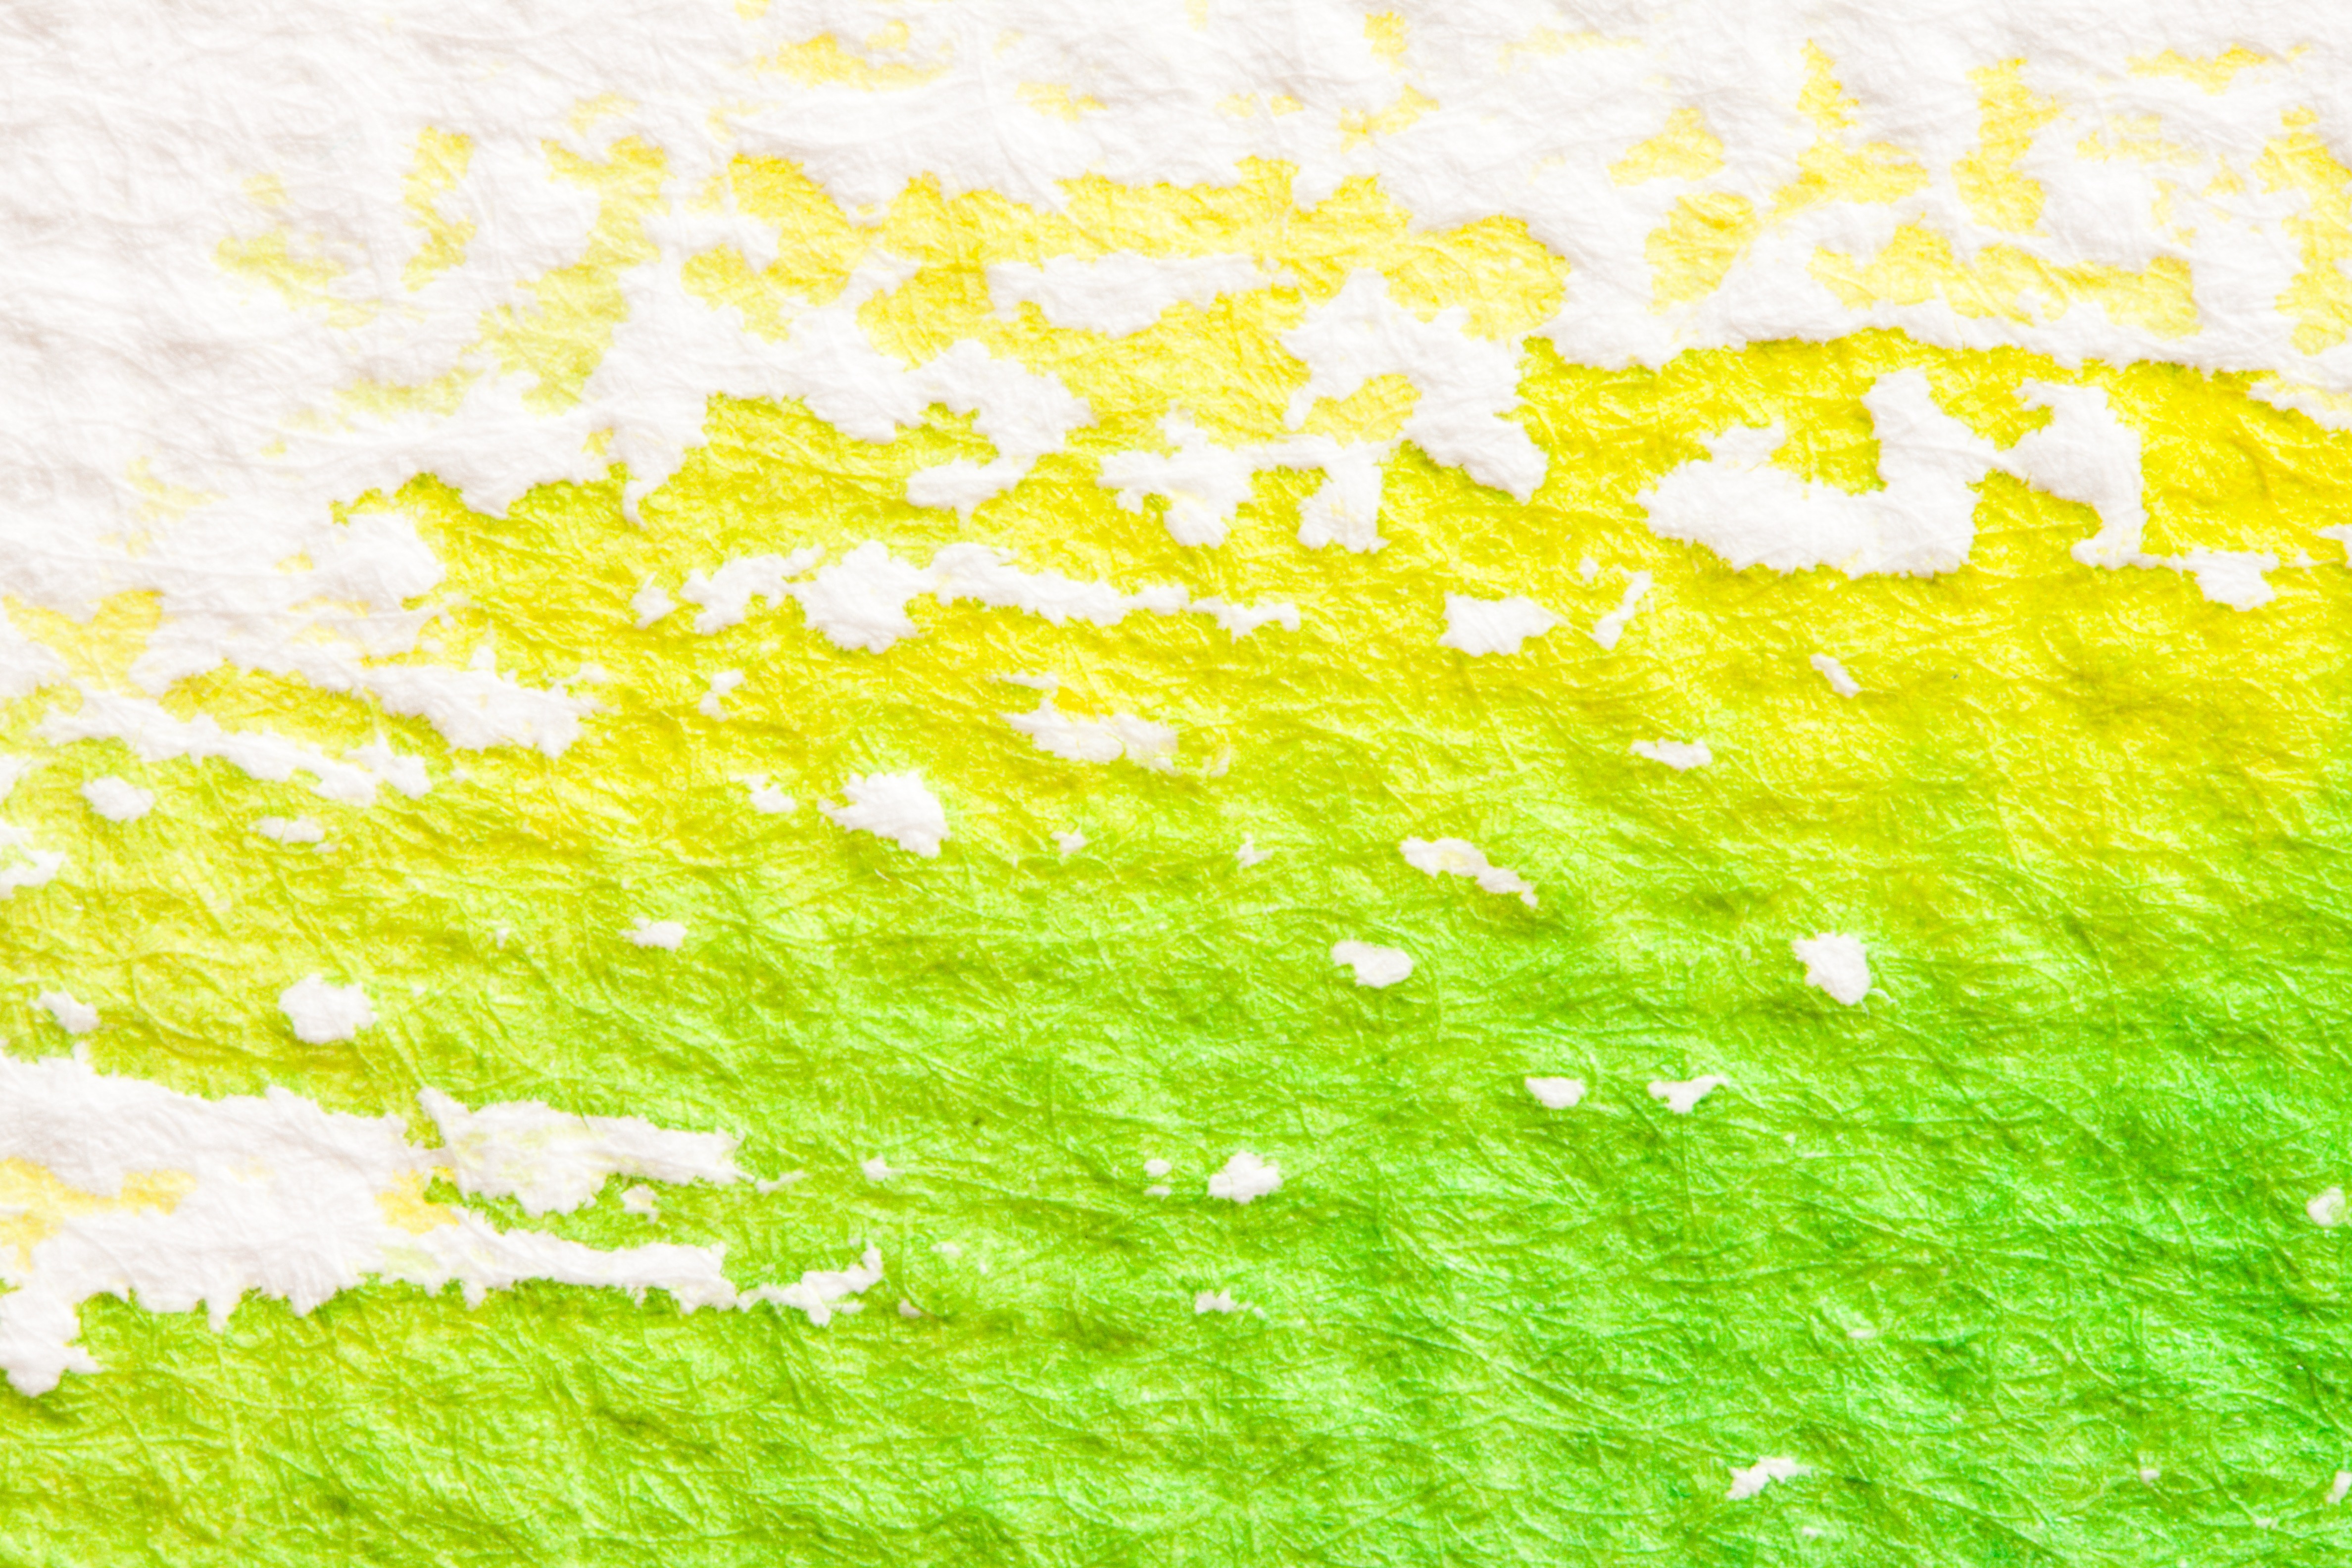
grass, branch, plant, lawn, meadow, sunlight, texture, leaf, flower, spring, green, color, macro, serene, yellow, cheerful, background, algae, course, image, fund, watercolour, handmade paper, grass family, land plant, painting technique, soluble in water, color sketch, not opaque